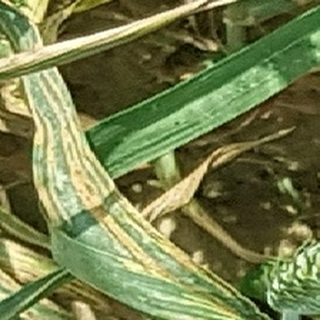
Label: wheat_yellow_rust